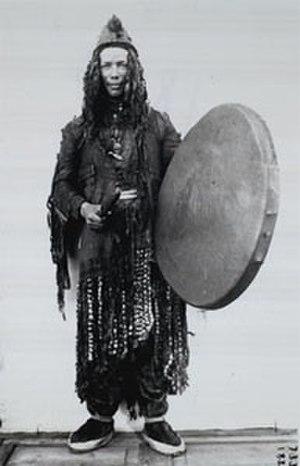
Les Youkaguirs ou Youkaghirs sont un peuple de Sibérie, vivant dans le bassin de la Kolyma. Leur langue est considérée comme un isolat, bien que certains travaux récents évoquent un lien avec les langues ouraliennes.